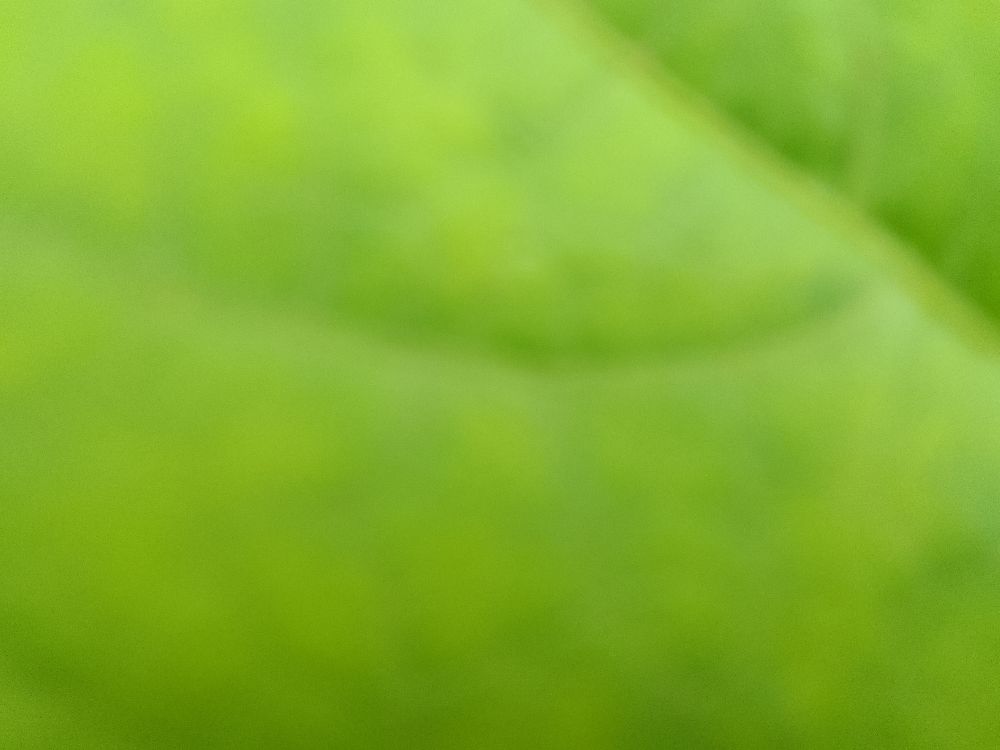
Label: healthy